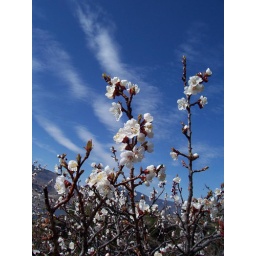
Apricot tree against a perfect sky